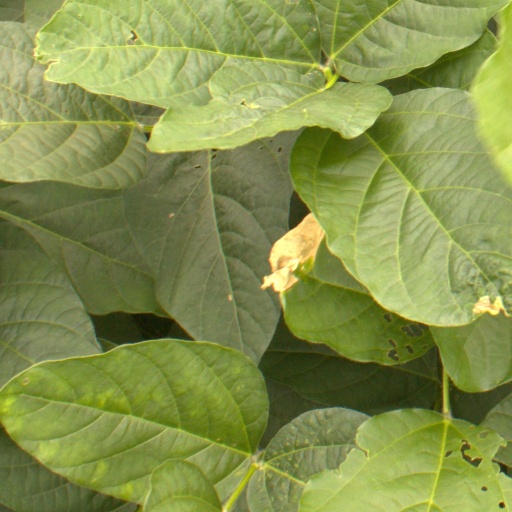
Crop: soybean